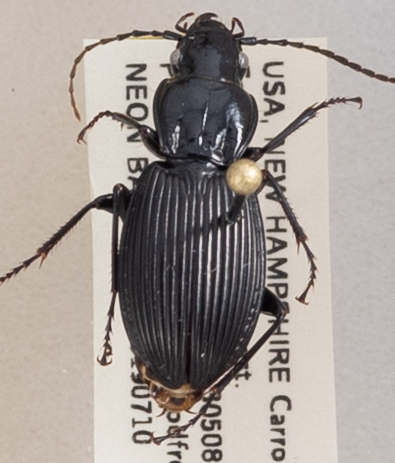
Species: Pterostichus lachrymosus
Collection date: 2019-07-10
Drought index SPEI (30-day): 0.334
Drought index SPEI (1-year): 1.28
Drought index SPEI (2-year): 0.664